Juan Sánchez Peláez

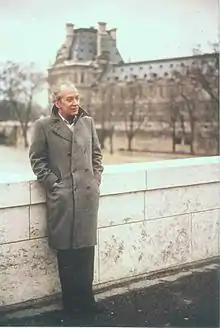
Photo of Juan Sánchez Peláez in Paris, France by

Juan Sánchez Peláez (September 25, 1922 in Altagracia de Orituco, Guárico – November 20, 2003 in Caracas) was a Venezuelan poet and National Prize winner for Literature in 1975.